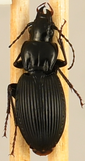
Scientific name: Pterostichus lachrymosus
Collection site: Mountain Lake Biological Station NEON (MLBS), plot MLBS_009